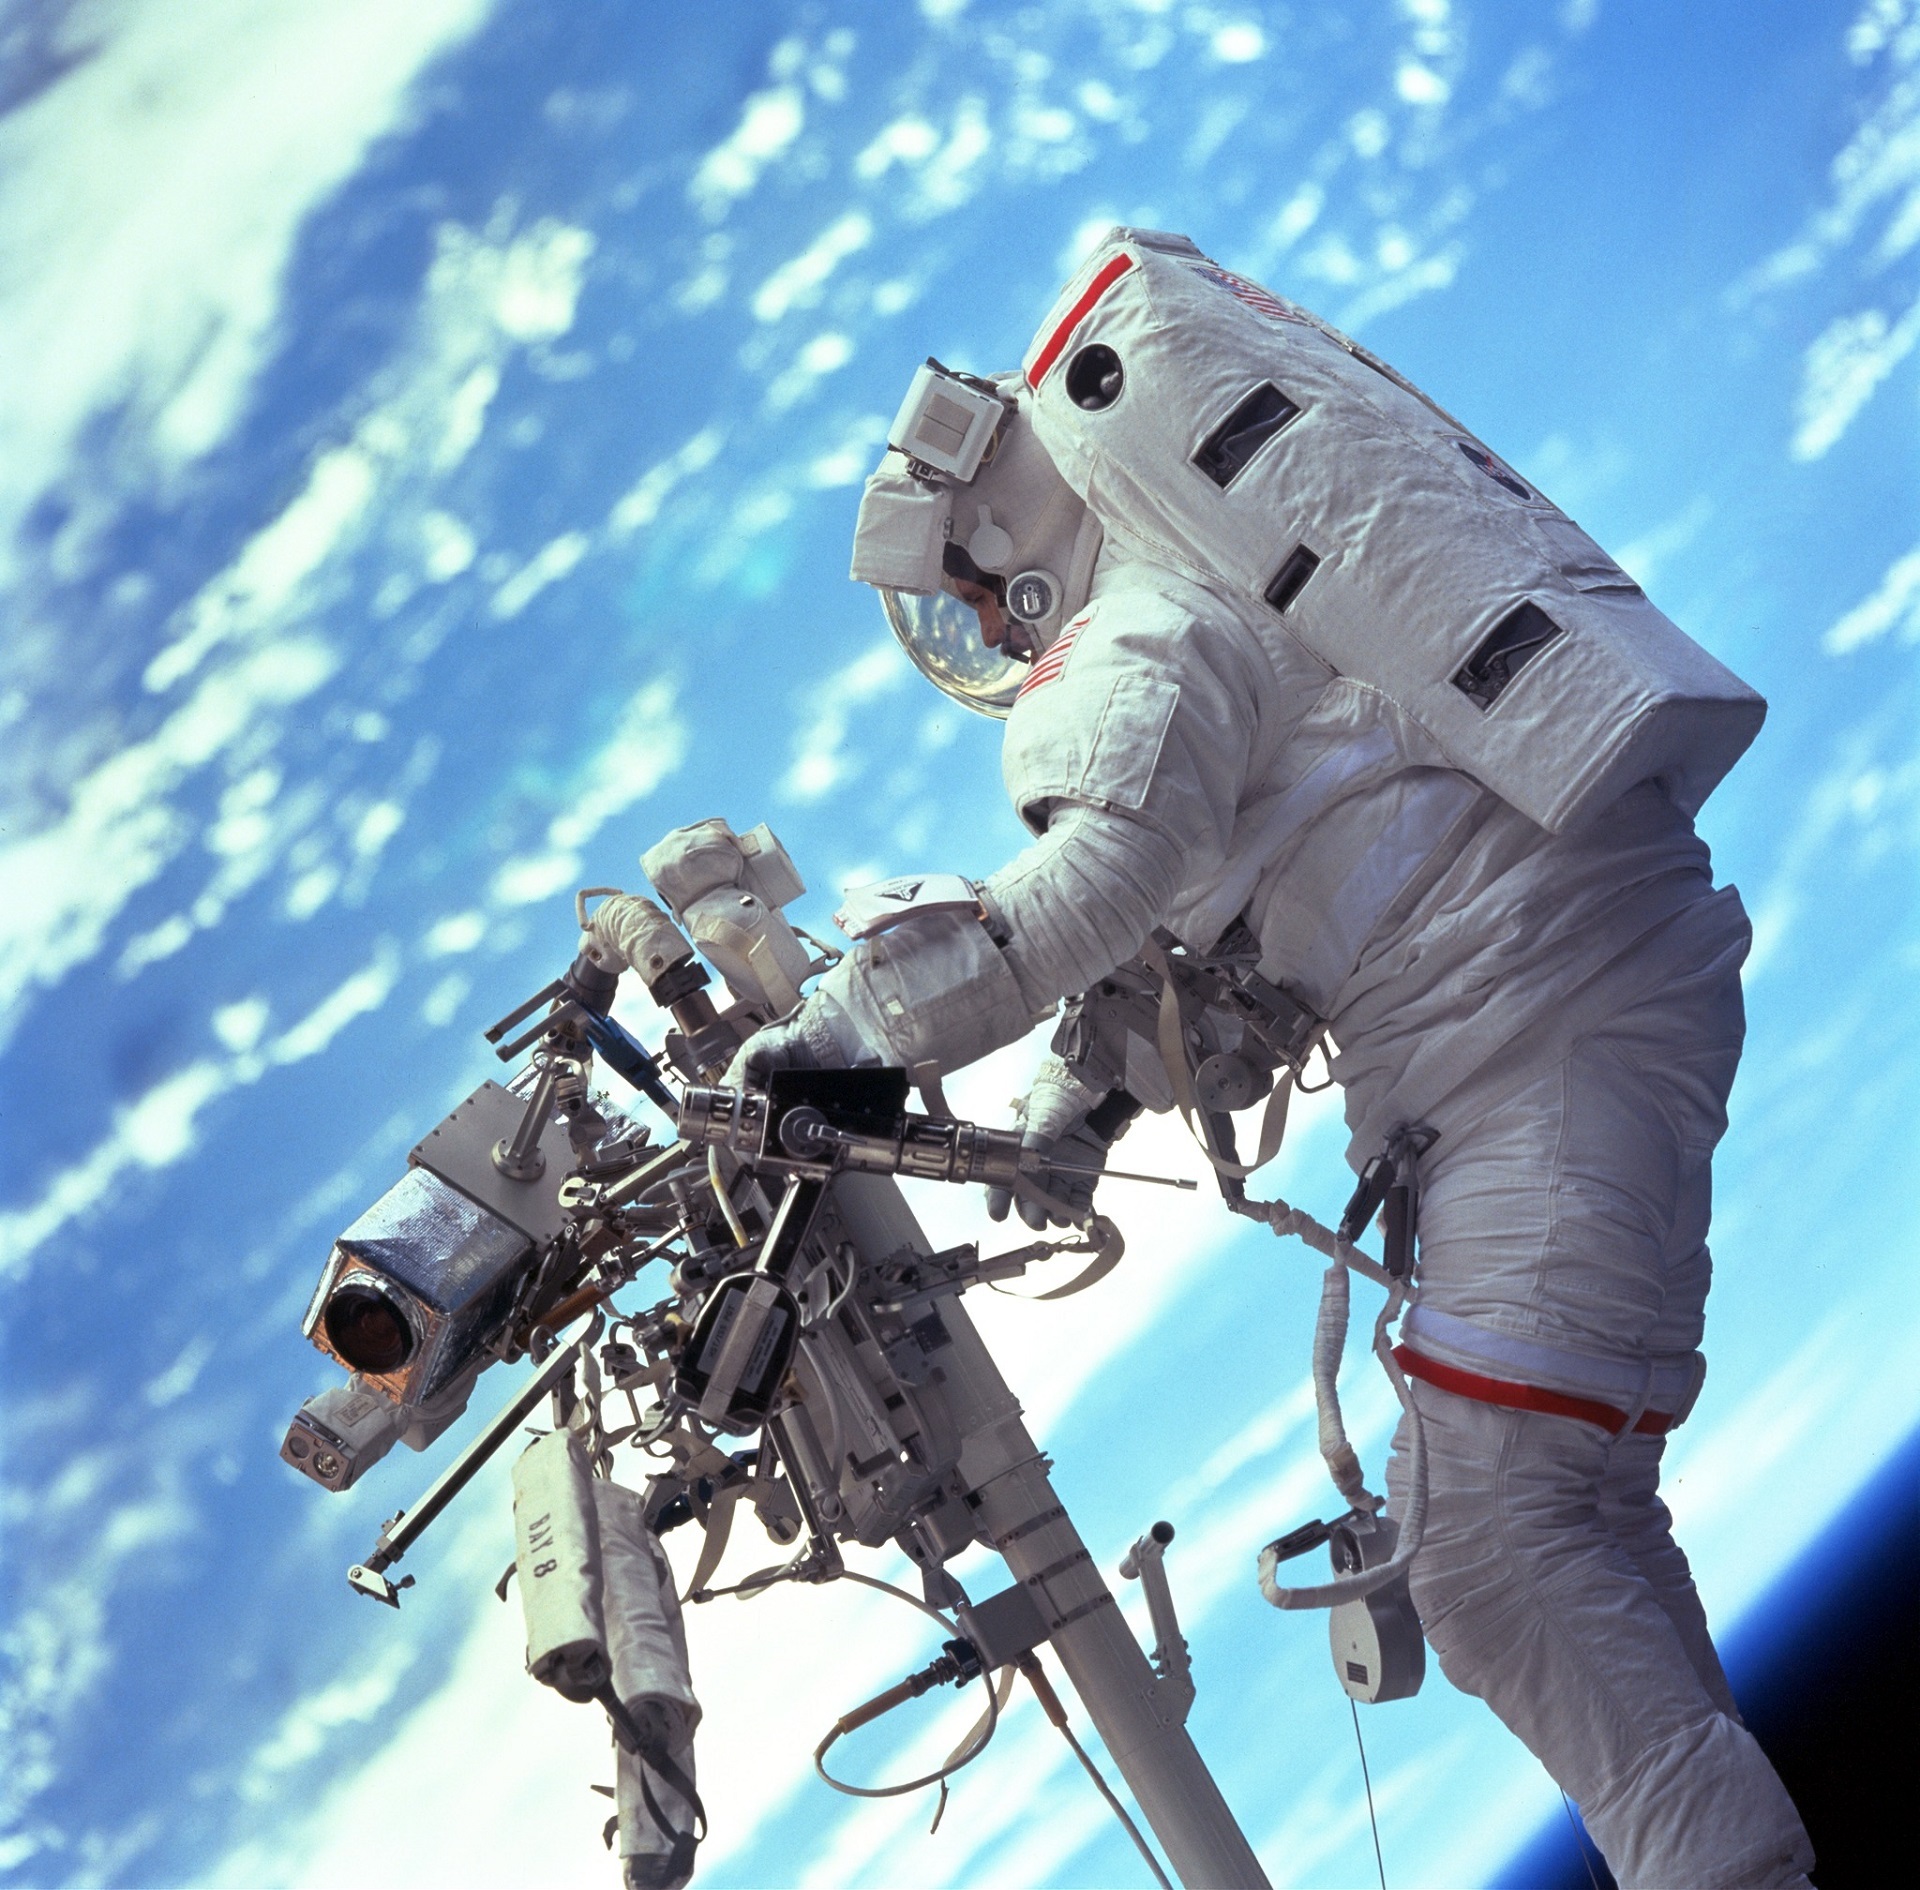
suit, equipment, space, floating, toy, astronaut, earth, tools, job, screenshot, maintenance, eva, pack, spacecraft, task, spacewalk, tether, extravehicular activity, mecha